Raunds

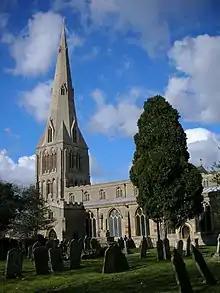
St Peter's Church, Raunds

The Historic England website contains details of a total of 19 listed buildings and six scheduled monuments at or in the vicinity of Raunds. Amongst them are: